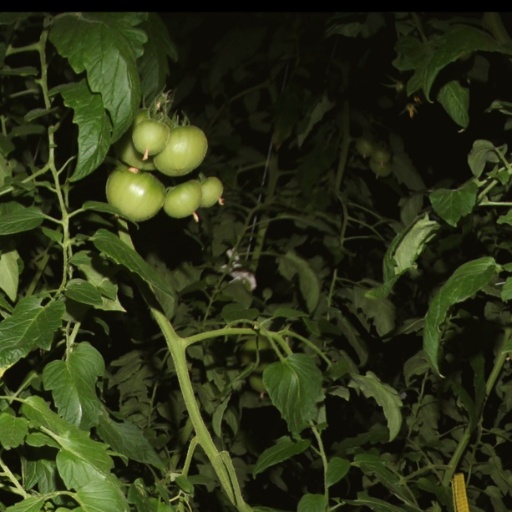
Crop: tomato